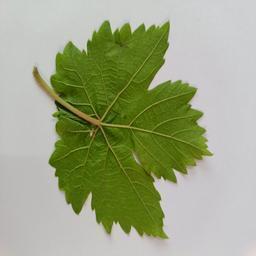
Label: Healthy Leaves